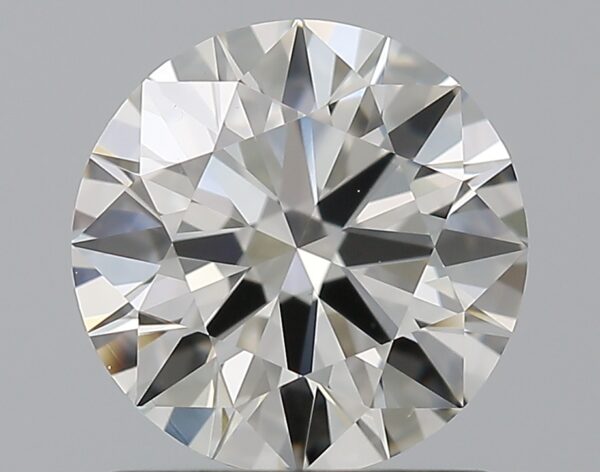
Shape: round
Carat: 1.2
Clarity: VS1
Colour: I
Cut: EX
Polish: EX
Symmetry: EX
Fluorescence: N
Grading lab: GIA
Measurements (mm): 6.87 x 6.89 x 4.16